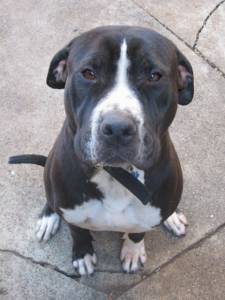
Animal: dog
Breed: american_pit_bull_terrier